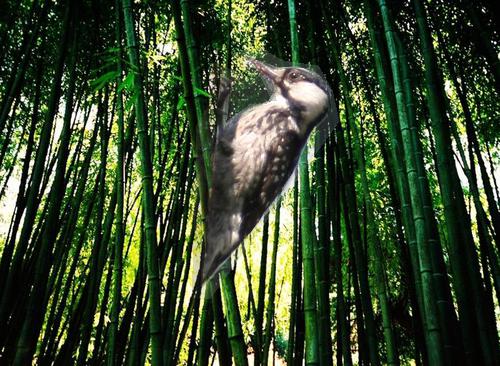
Bird species: Red_cockaded_Woodpecker
Bird type: landbird
Background: land